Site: brandenburg
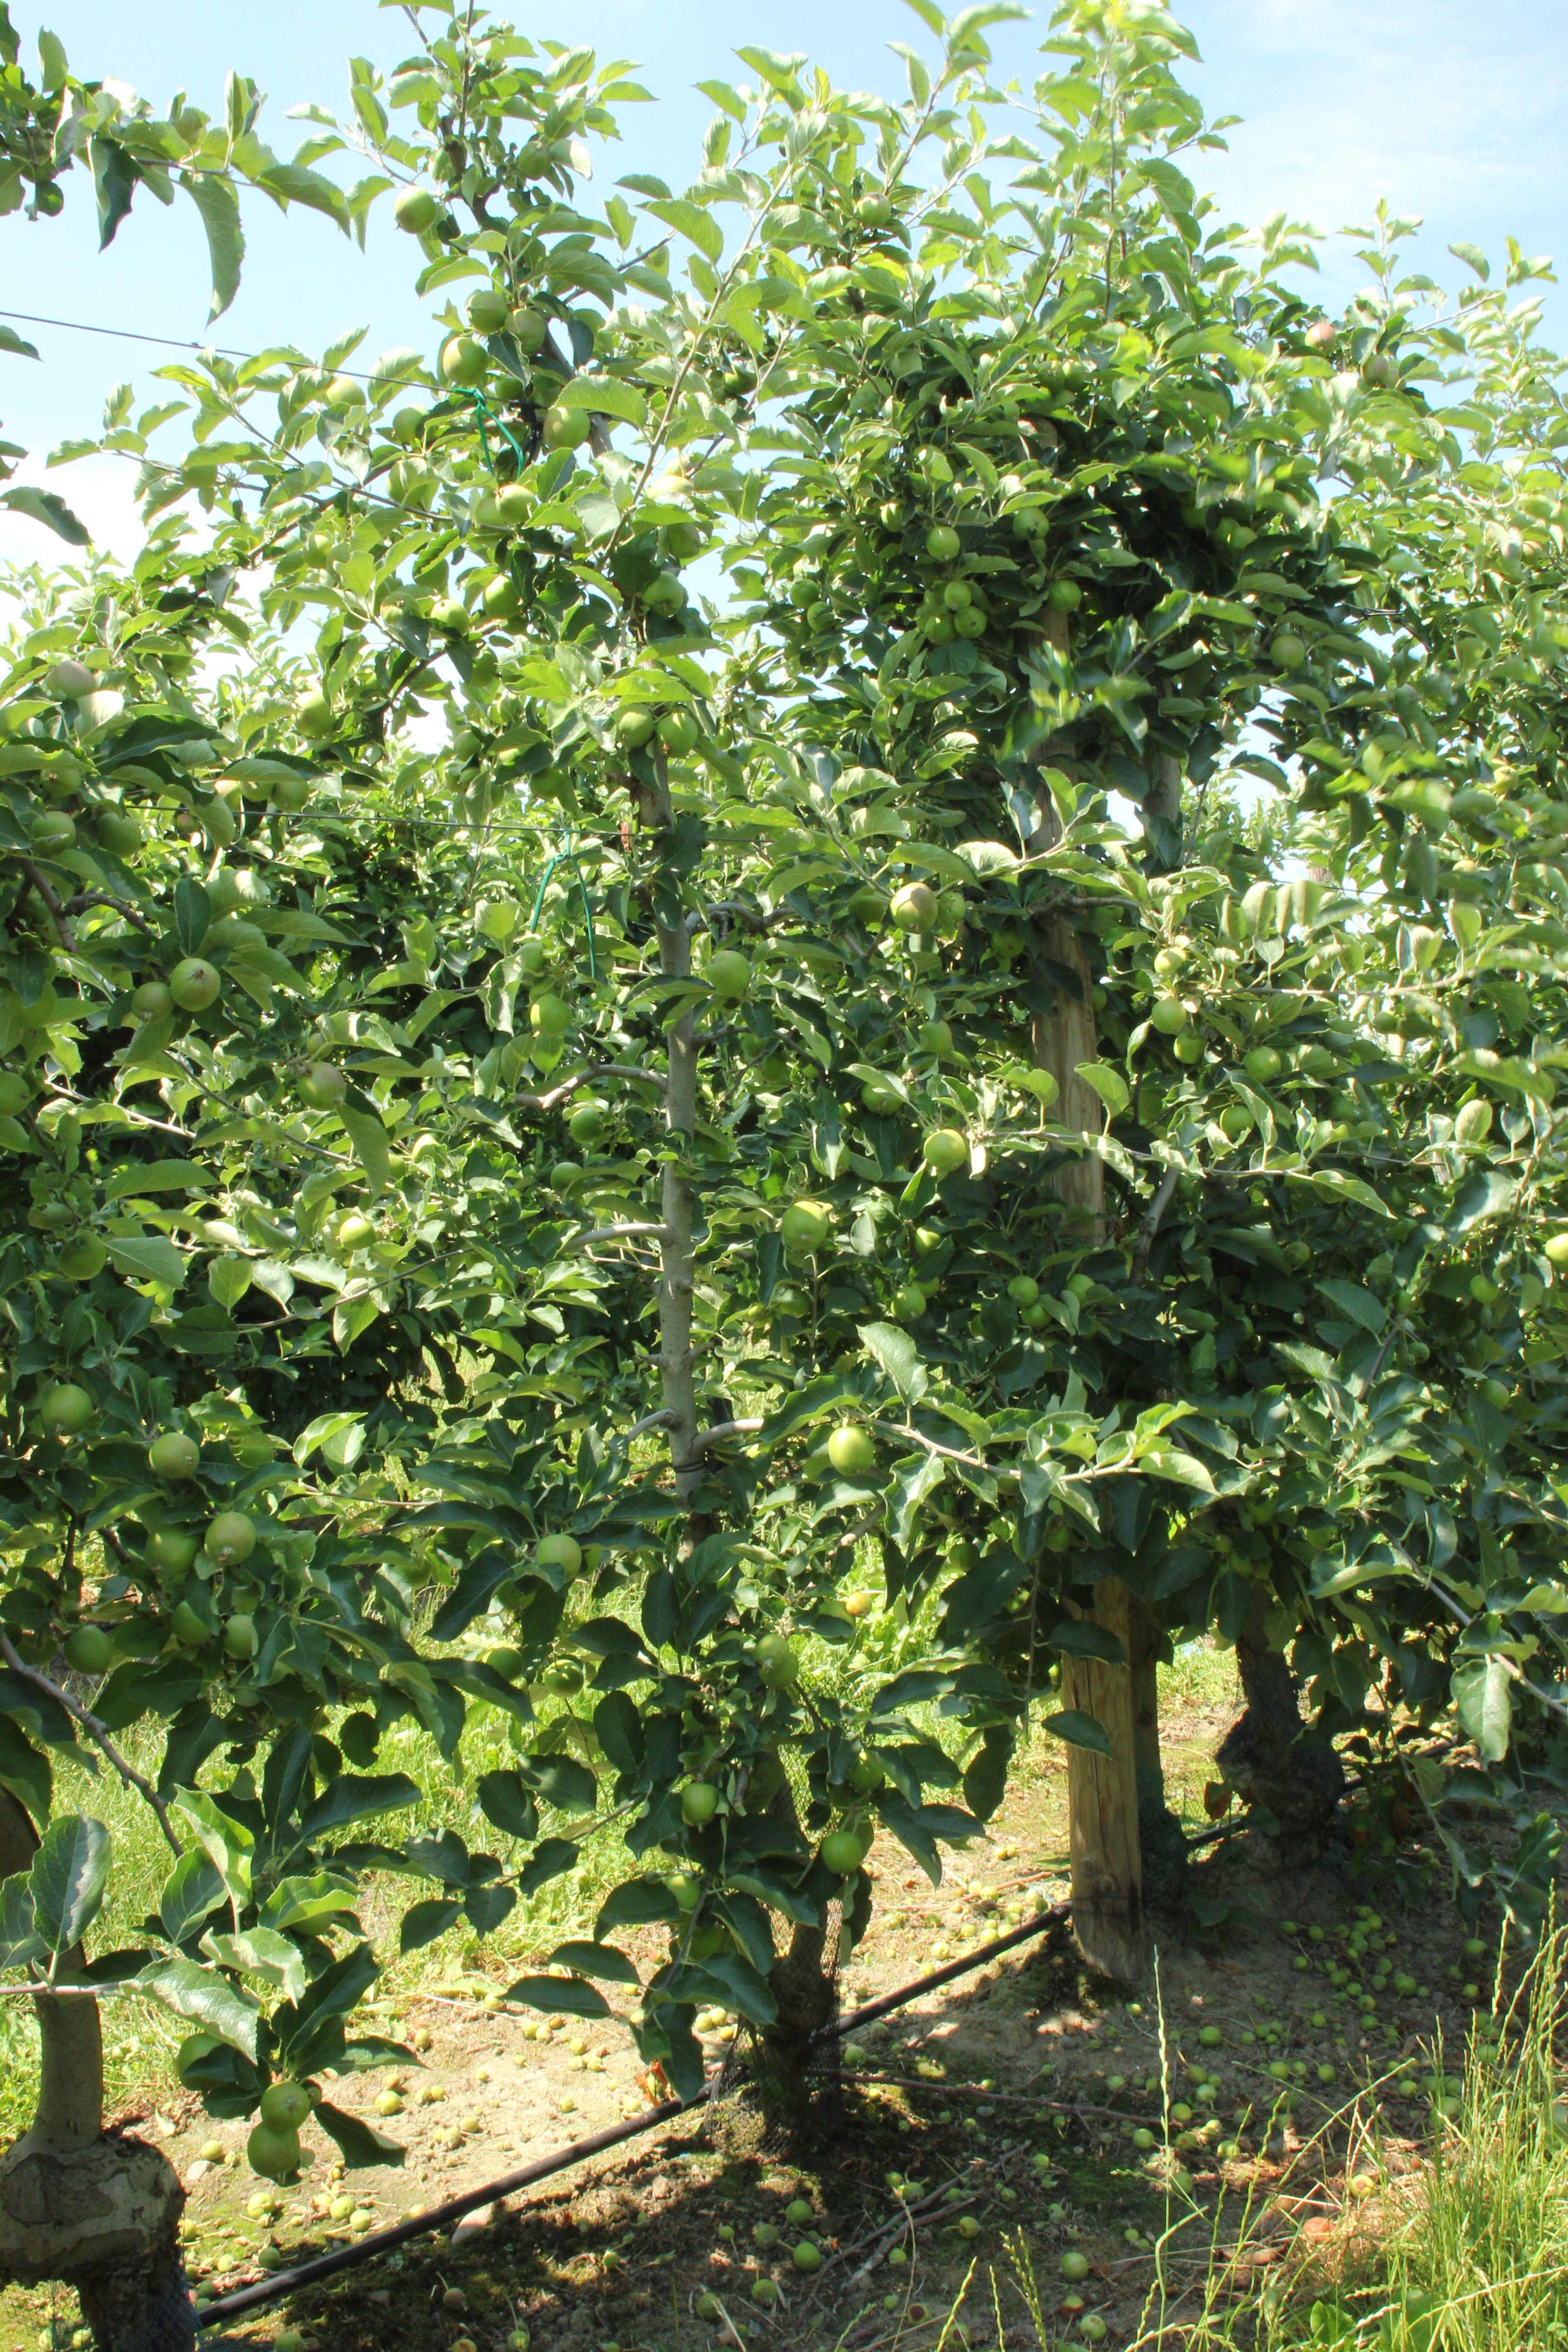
Growth stage (BBCH 74): Development of fruit